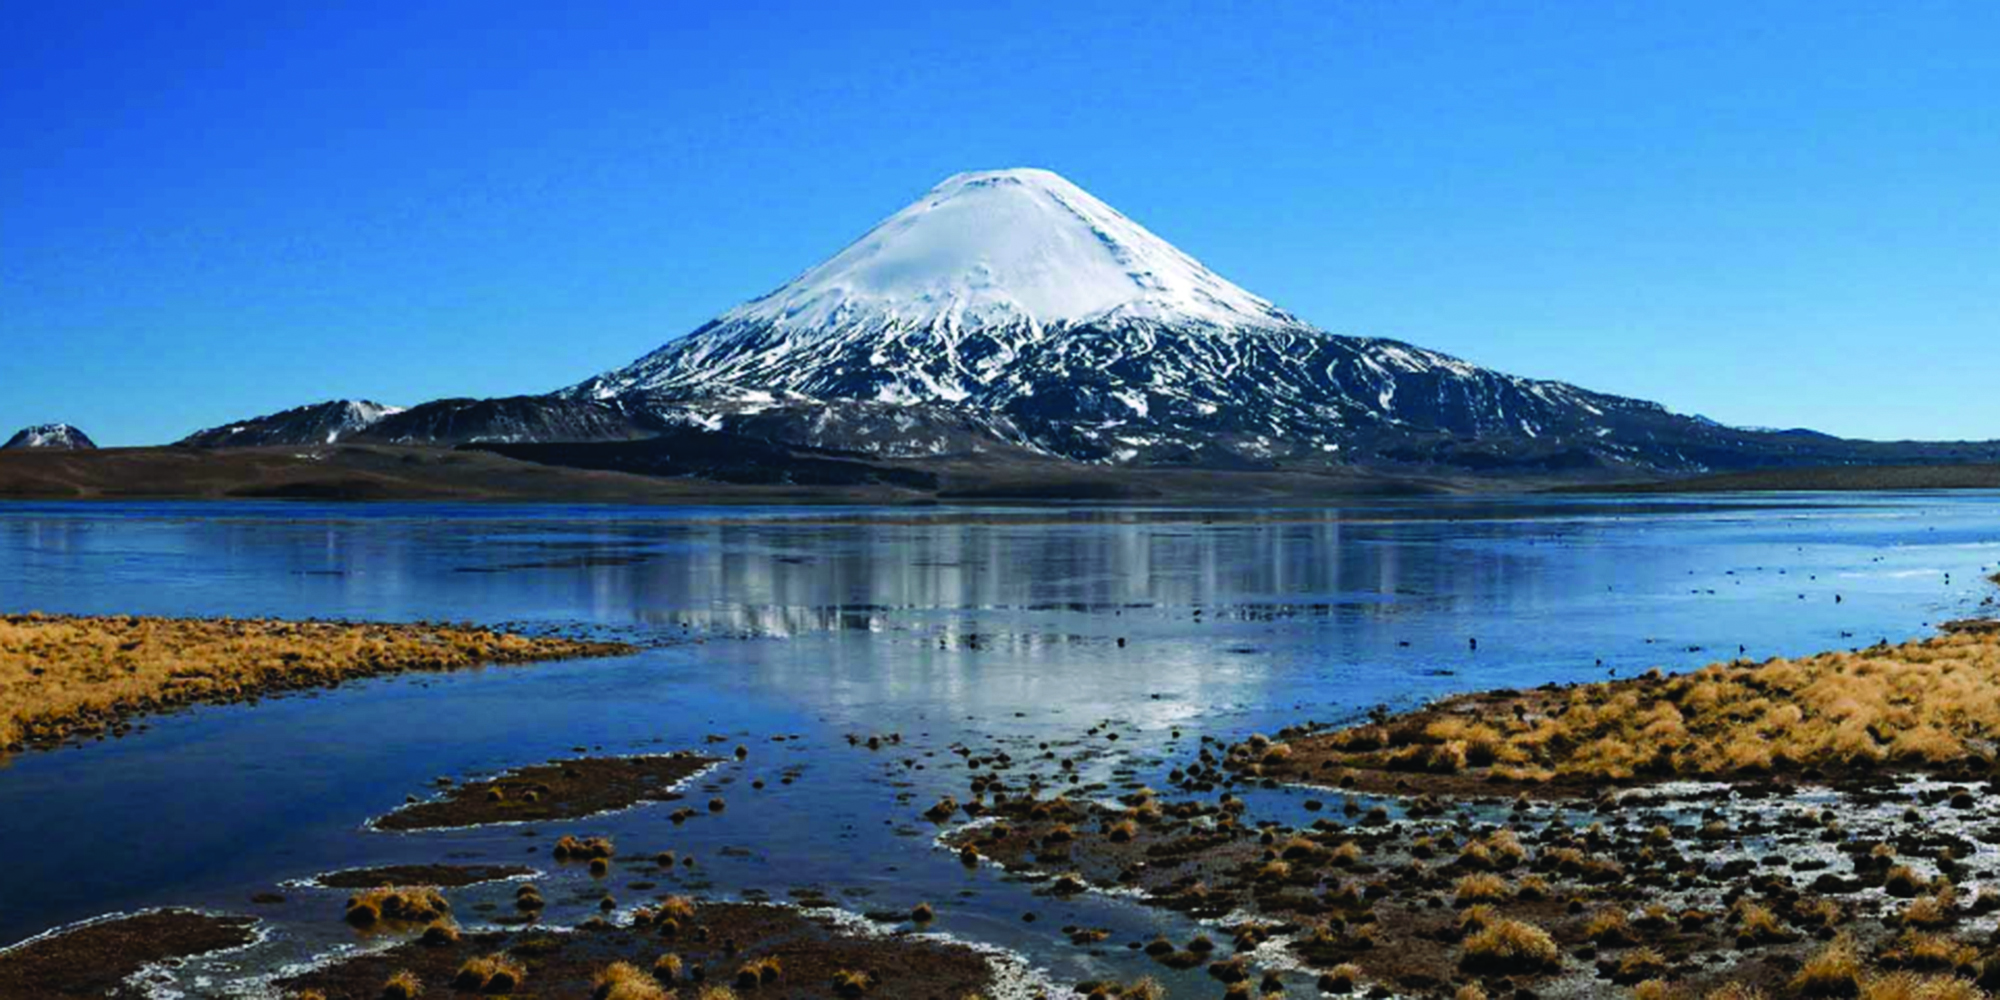
amazing, mountain, mountainous landforms, nature, stratovolcano, natural landscape, wilderness, sky, highland, extinct volcano, shield volcano, fell, lake, hill, mountain range, reflection, landscape, tourism, volcanic landform, mount scenery